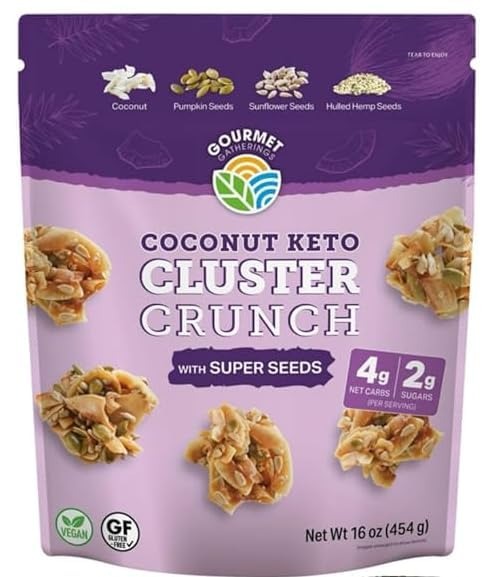
Item Name: Gourmet_Gatherings Coconut KETO Cluster Crunch With Super Seed, Pumpkin, Sunflower And Hulled Hemp Seeds Keto friendly,vegan friendly, Gluten free,Kosher, No Artificial Colours or Flavour,16 oz.
Bullet Point: 16 oz. shareable bag Contains coconut, pumpkin seeds, sunflower seeds, hull hemp seeds These clusters are gluten-free, vegan, and free from preservatives, artificial colors or flavors Kosher certified Sprinkle them on your salad, mix them into your yogurt, or enjoy them on their own, they 're a deliciously simple snack you 'll love
Product Description: Deliciously Crunchy Experience the delightful crunch of Gourmet_ Gatherings' Coconut Keto Clusters. These bite-sized snacks are perfect for those who enjoy a satisfying crunch with their snacks. Ideal for any time of the day, they are sure to satisfy your cravings.
Value: 16.0
Unit: Ounce

Price: 17.485